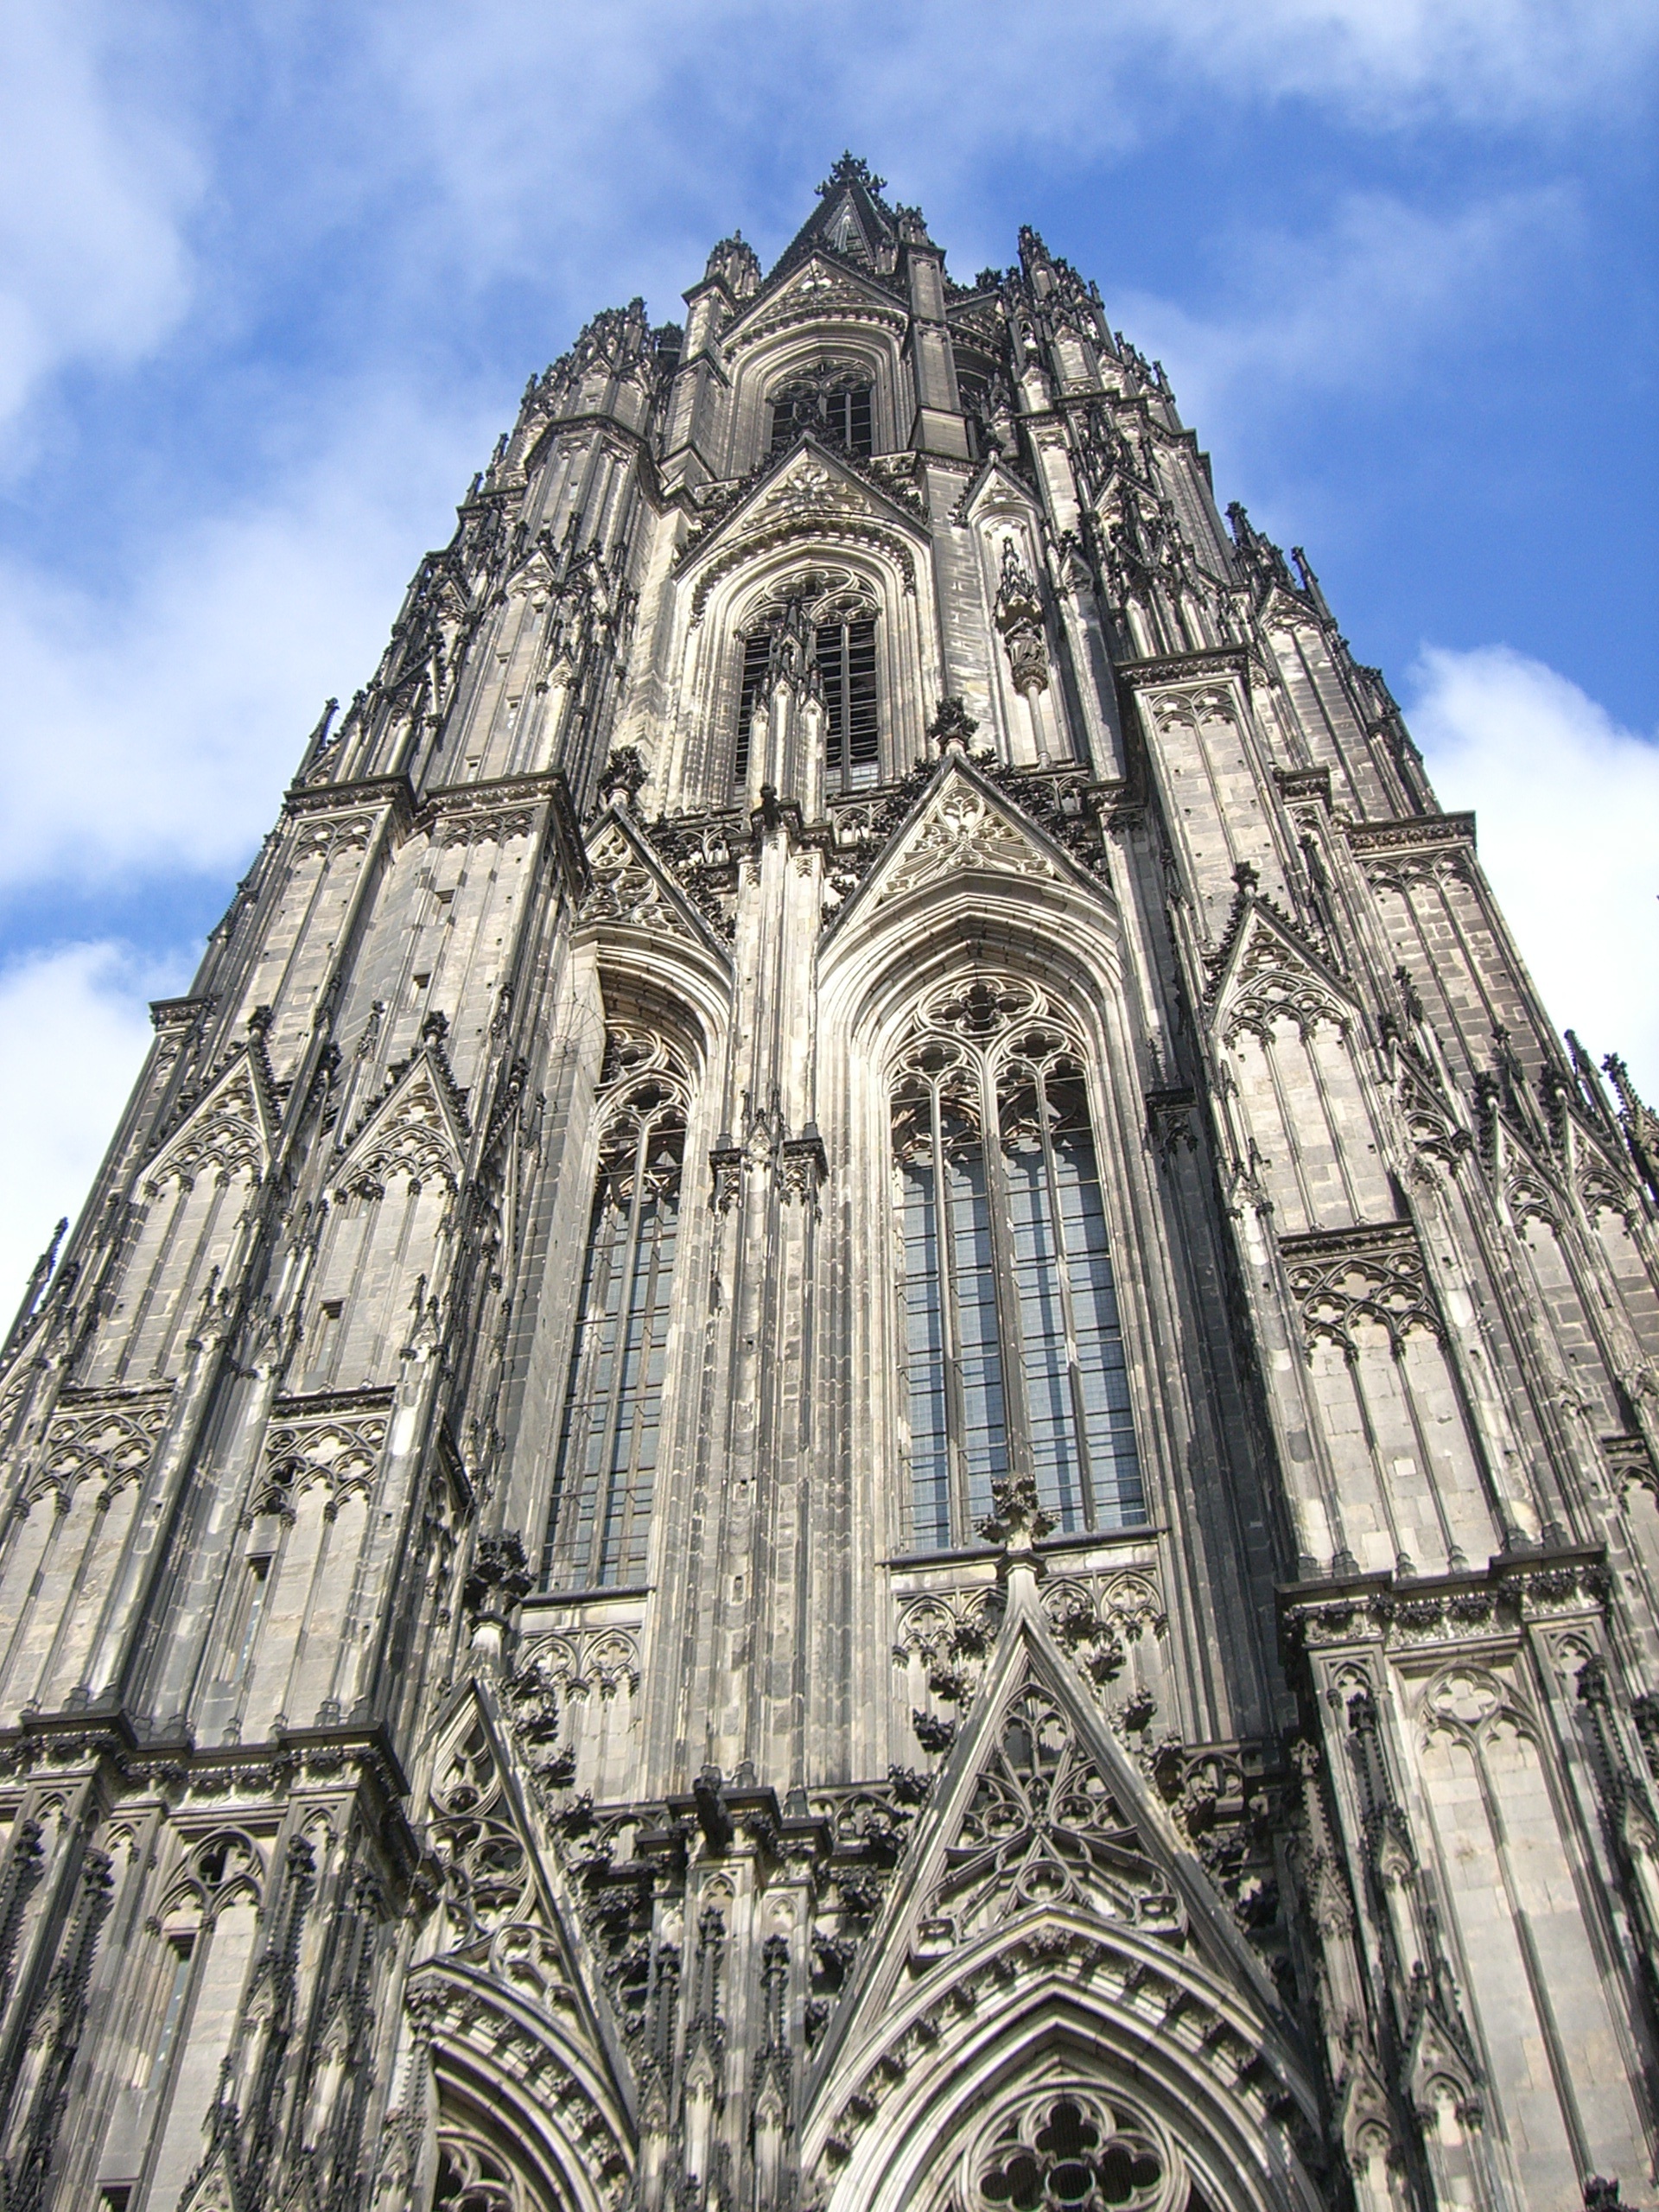
architecture, building, monument, landmark, facade, church, cathedral, place of worship, baptistery, places of interest, structures, temple, towers, spire, symmetry, cologne, basilica, dome, dom, gothic architecture, cologne cathedral, historic site, ancient history, ancient roman architecture, byzantine architecture